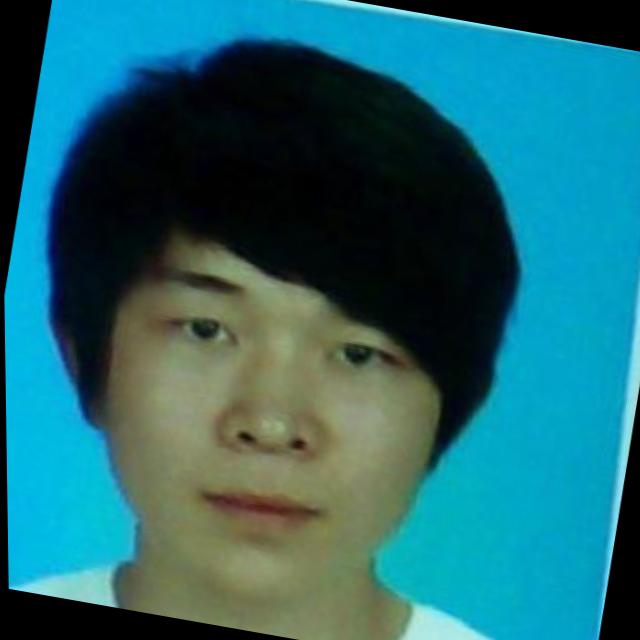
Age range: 21-44